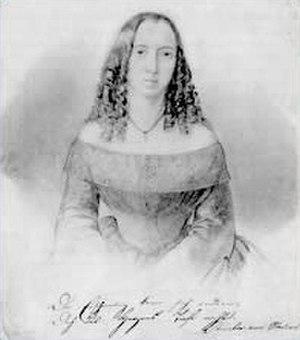
Gustav von Struve était un avocat, journaliste et homme politique allemand. Il fut un des meneurs du mouvement radical lors de la Révolution de Mars 1848 et des insurrections républicaines badoises de 1848/49.